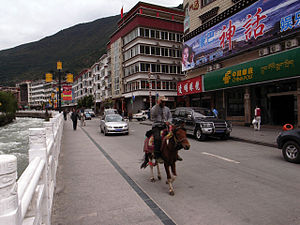
Garzê / Administrative enheder
Gadebilde fra Garzês hovedby Kangding.
Garzê er et autonomt præfektur for tibetanere, der ligger i den nordøstlige del af den kinesiske provins Sichuan og er i den tibetanske kulturregion Kham. Garzê har et areal på 151.078 km².